José María Posada

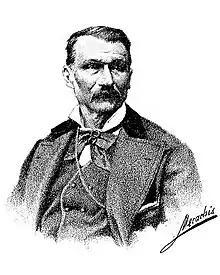
José María Posada Pereira.

José María Posada Pereira (1817, Vigo, Spain – 1886, Pontevedra, Spain ) was a bilingual poet and journalist, who wrote in both Spanish and Galician.